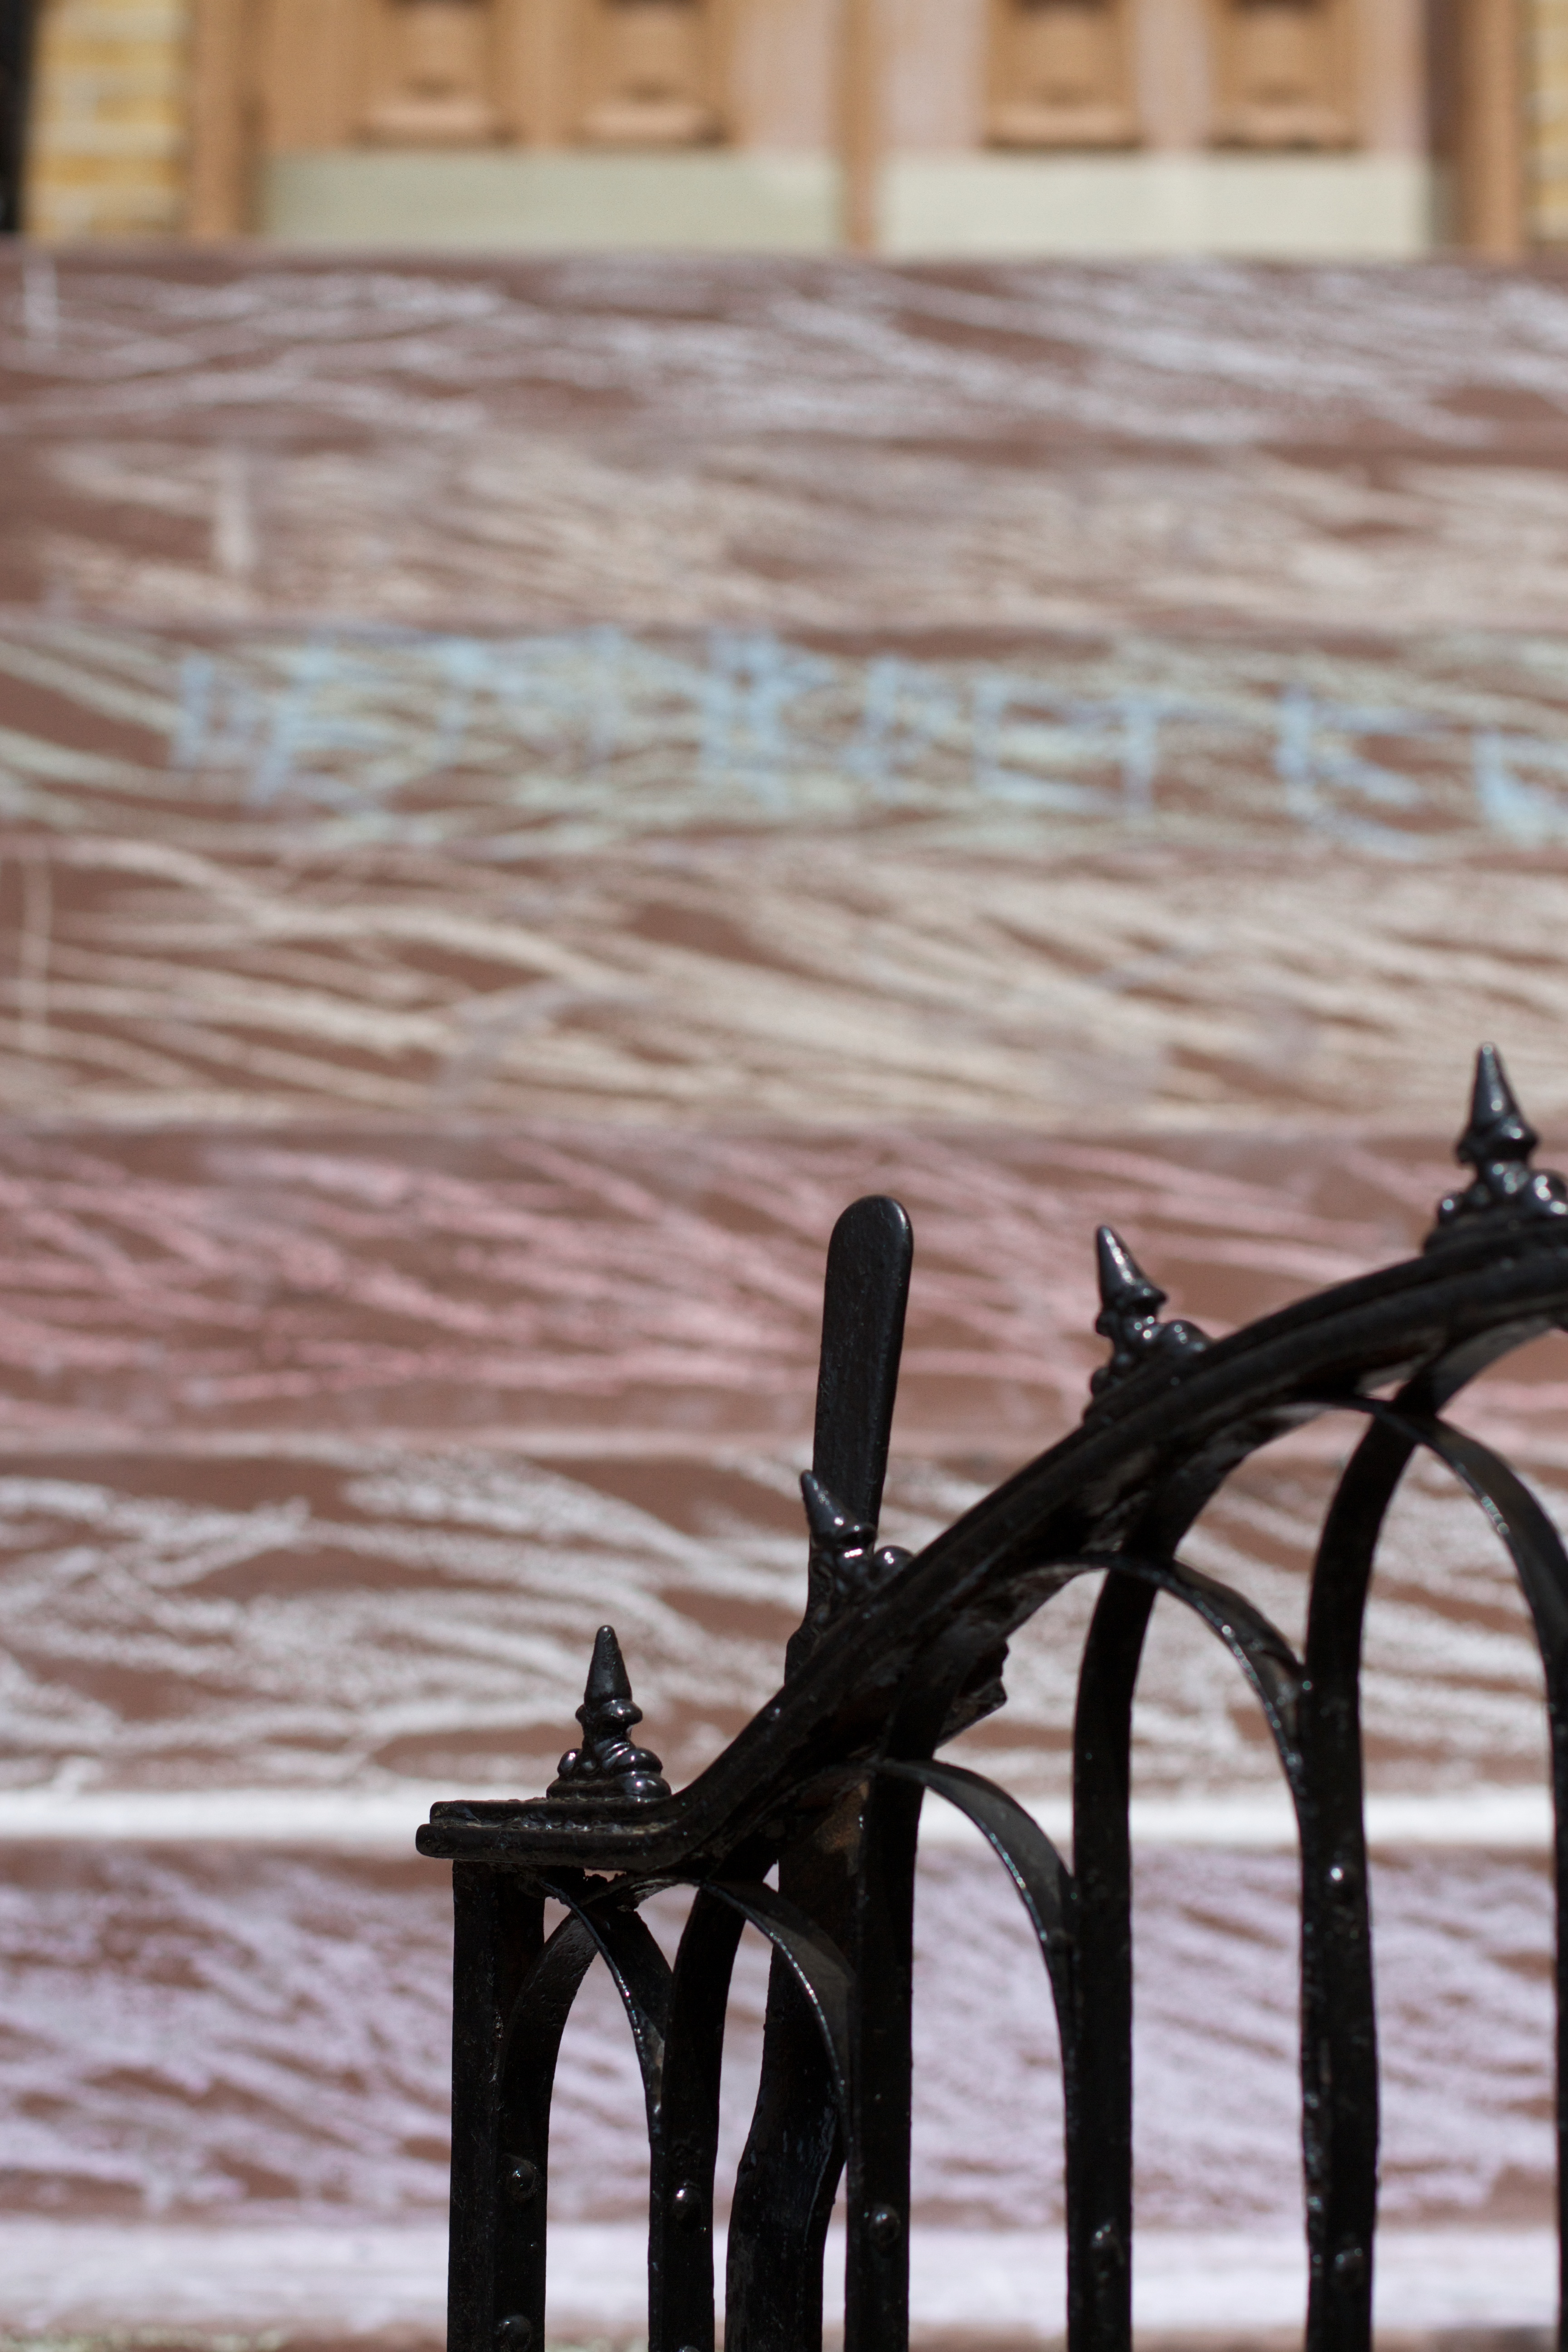
snow, winter, wood, spring, weather, furniture, season, material